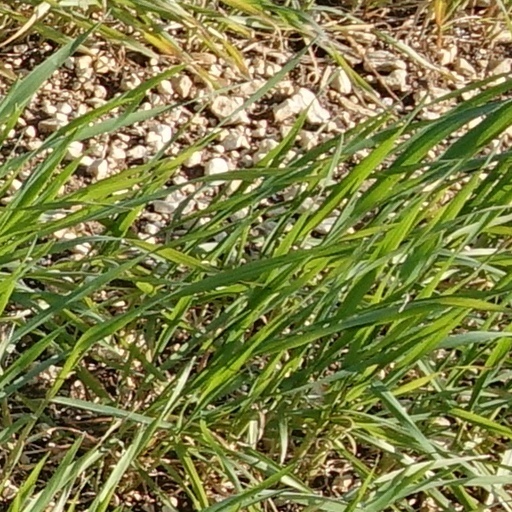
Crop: wheat